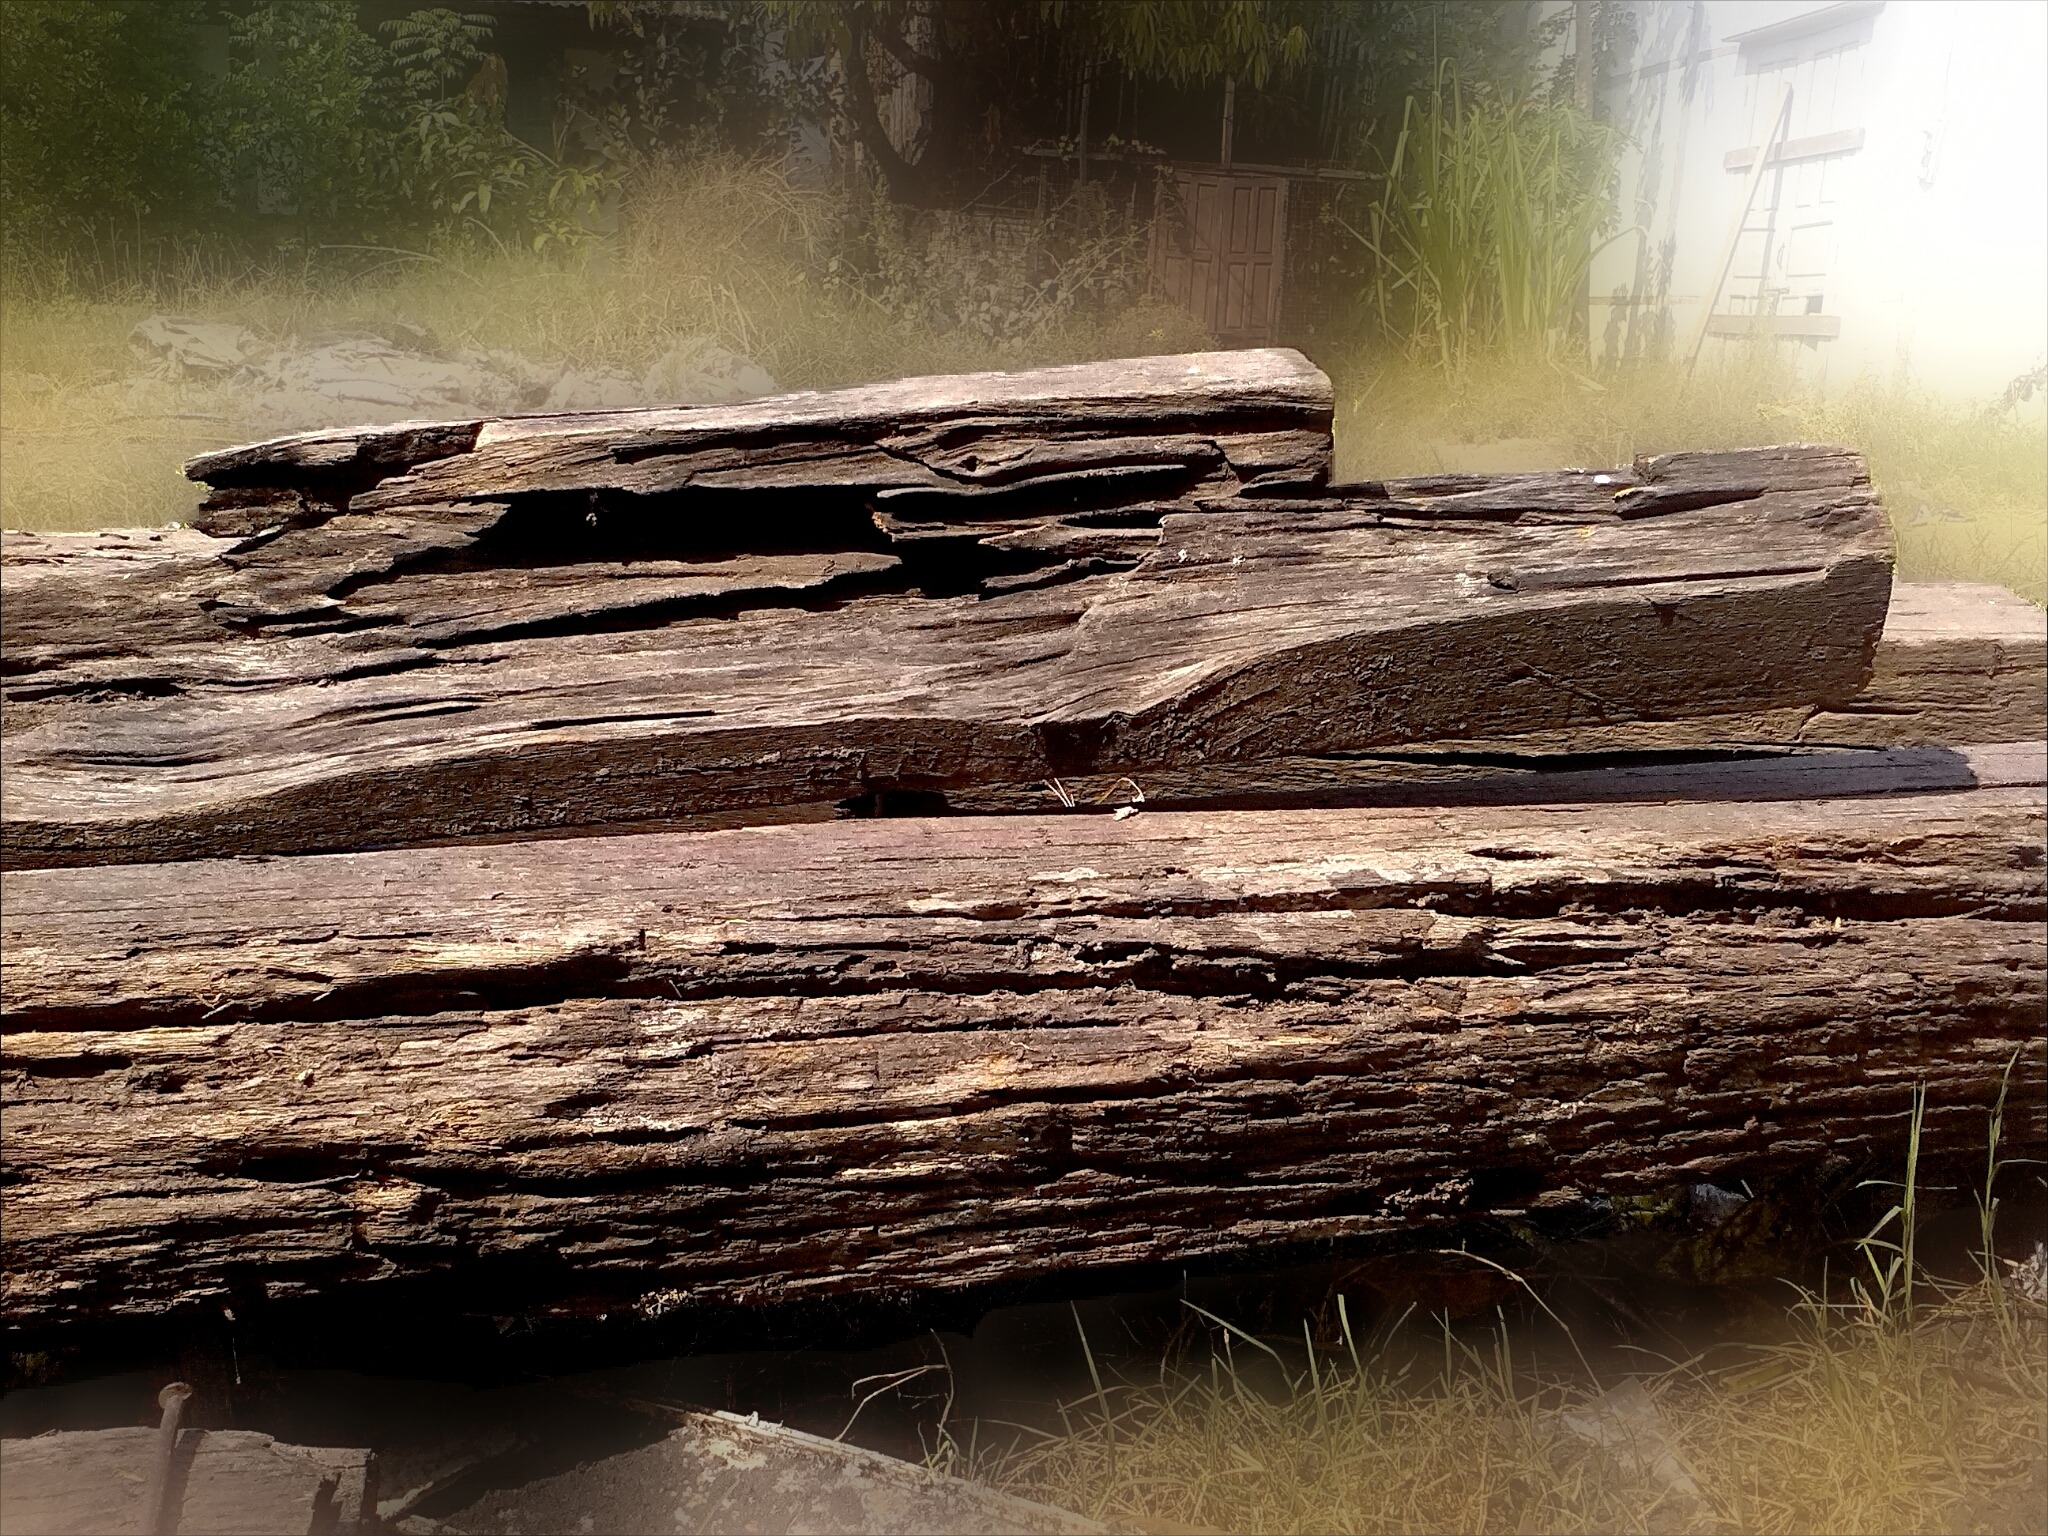
landscape, tree, nature, grass, rock, wood, texture, old, wall, soil, terrain, material, logs, tree trunks, natural environment, boles